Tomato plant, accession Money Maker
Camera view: vertical (180 deg); turntable rotation: 300 degrees
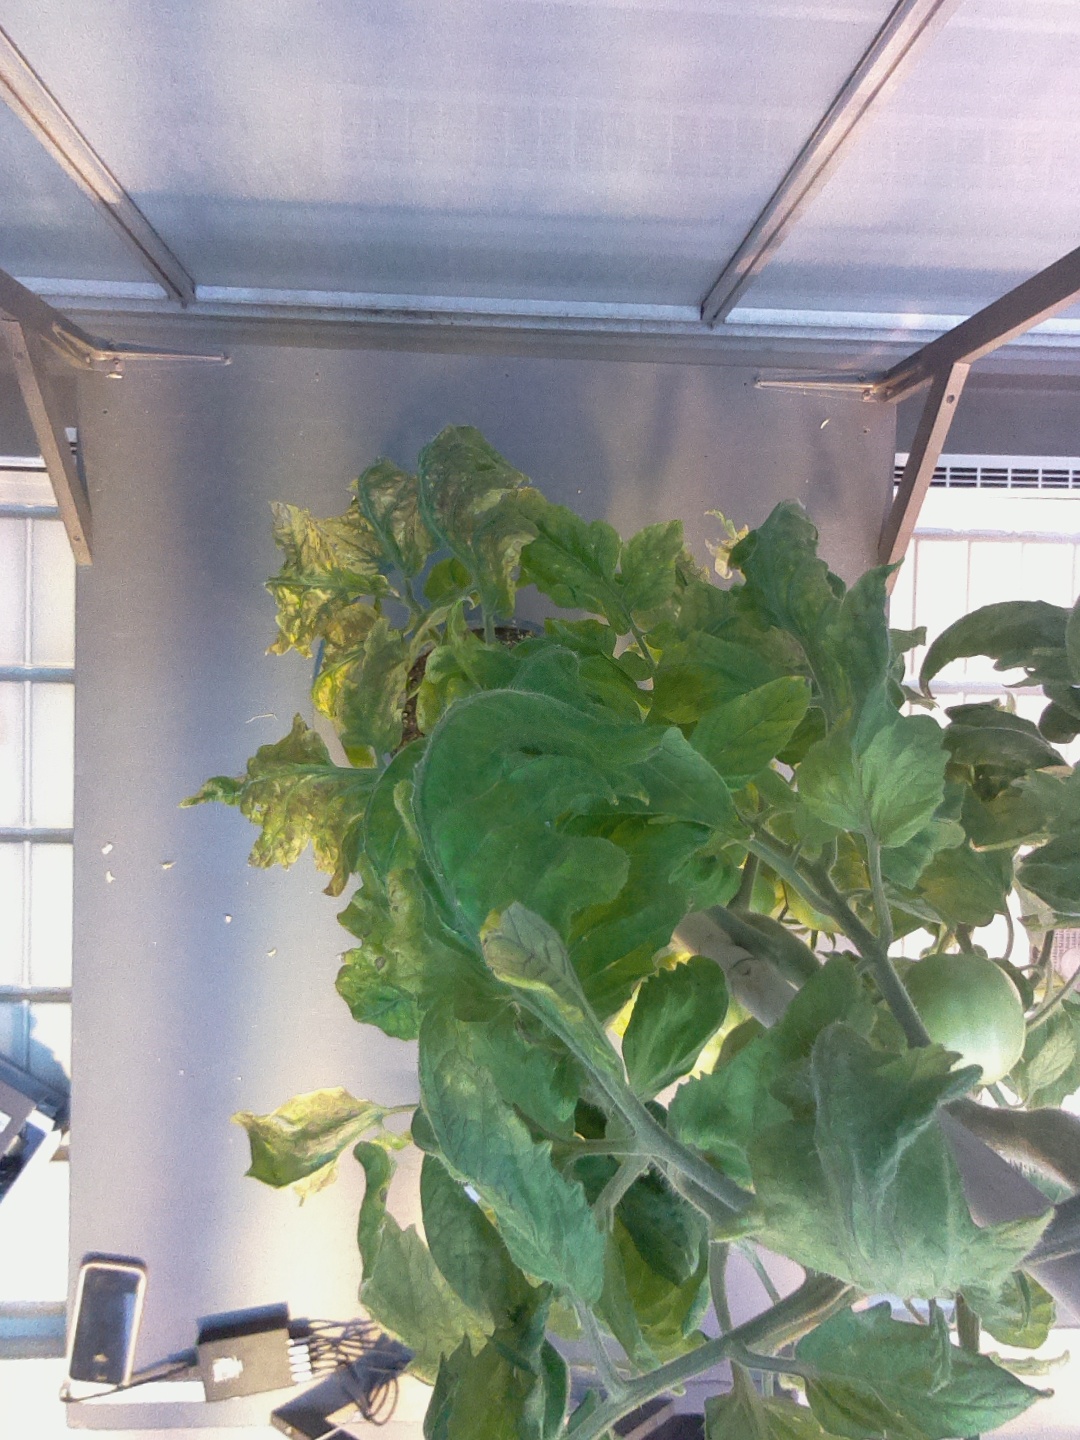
BBCH growth stage 79: 90% -100% of final fruit size